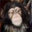
Label: chimpanzee